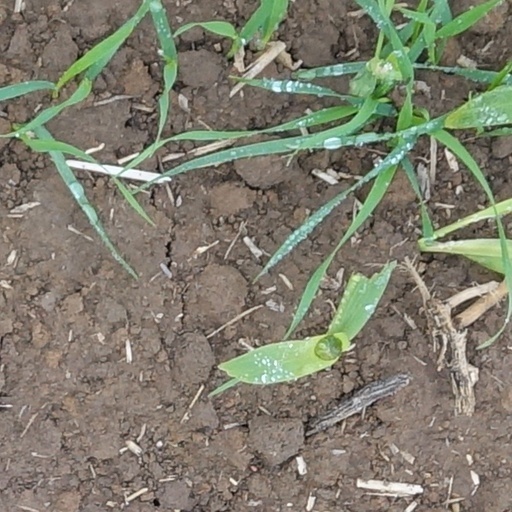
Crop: wheat